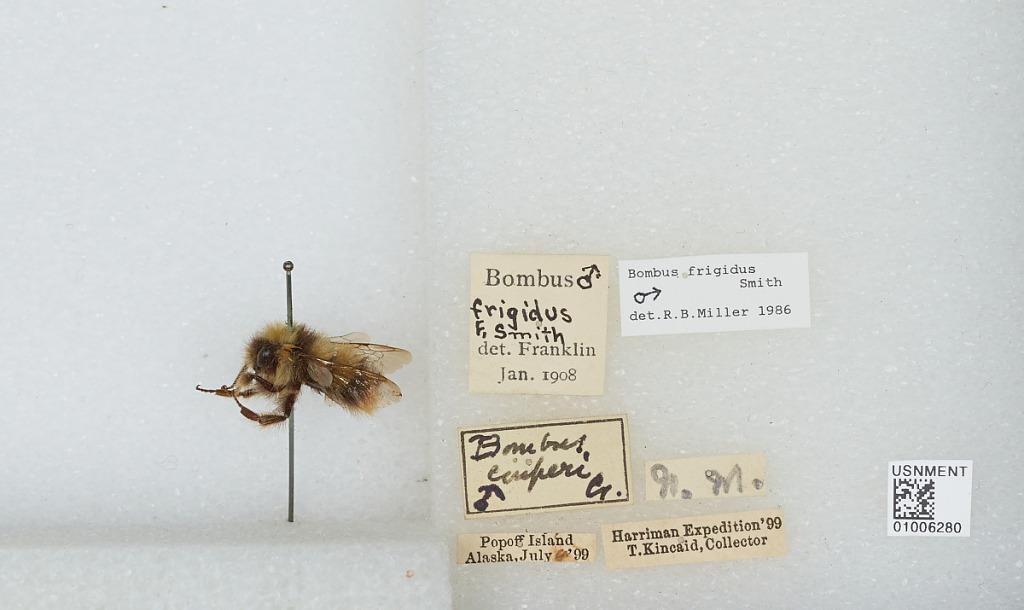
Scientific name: Bombus (Pyrobombus) frigidus Smith
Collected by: T. Kincaid
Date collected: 1899-7-
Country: United States
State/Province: Alaska
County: Aleutians East
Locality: Popof Island
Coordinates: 55.3136, -160.375
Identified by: Franklin